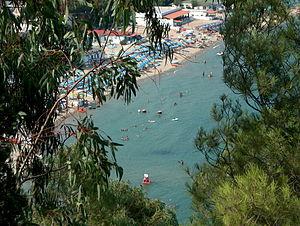
Copanello ou Copanello de Stalettì est une frazione de la commune de Stalettì dans la province de Catanzaro. C'est une localité balnéaire de la côte de la mer Ionienne surnommée la perla dello Jonio catanzarese, c'est-à-dire la Perle de la Mer Ionienne de Catanzaro. Elle est délimitée au nord par le fleuve Alessi et au sud par le torrent Lamia. Copanello est elle-même divisée en deux hameaux : Copanello Alto et Copanello Lido.